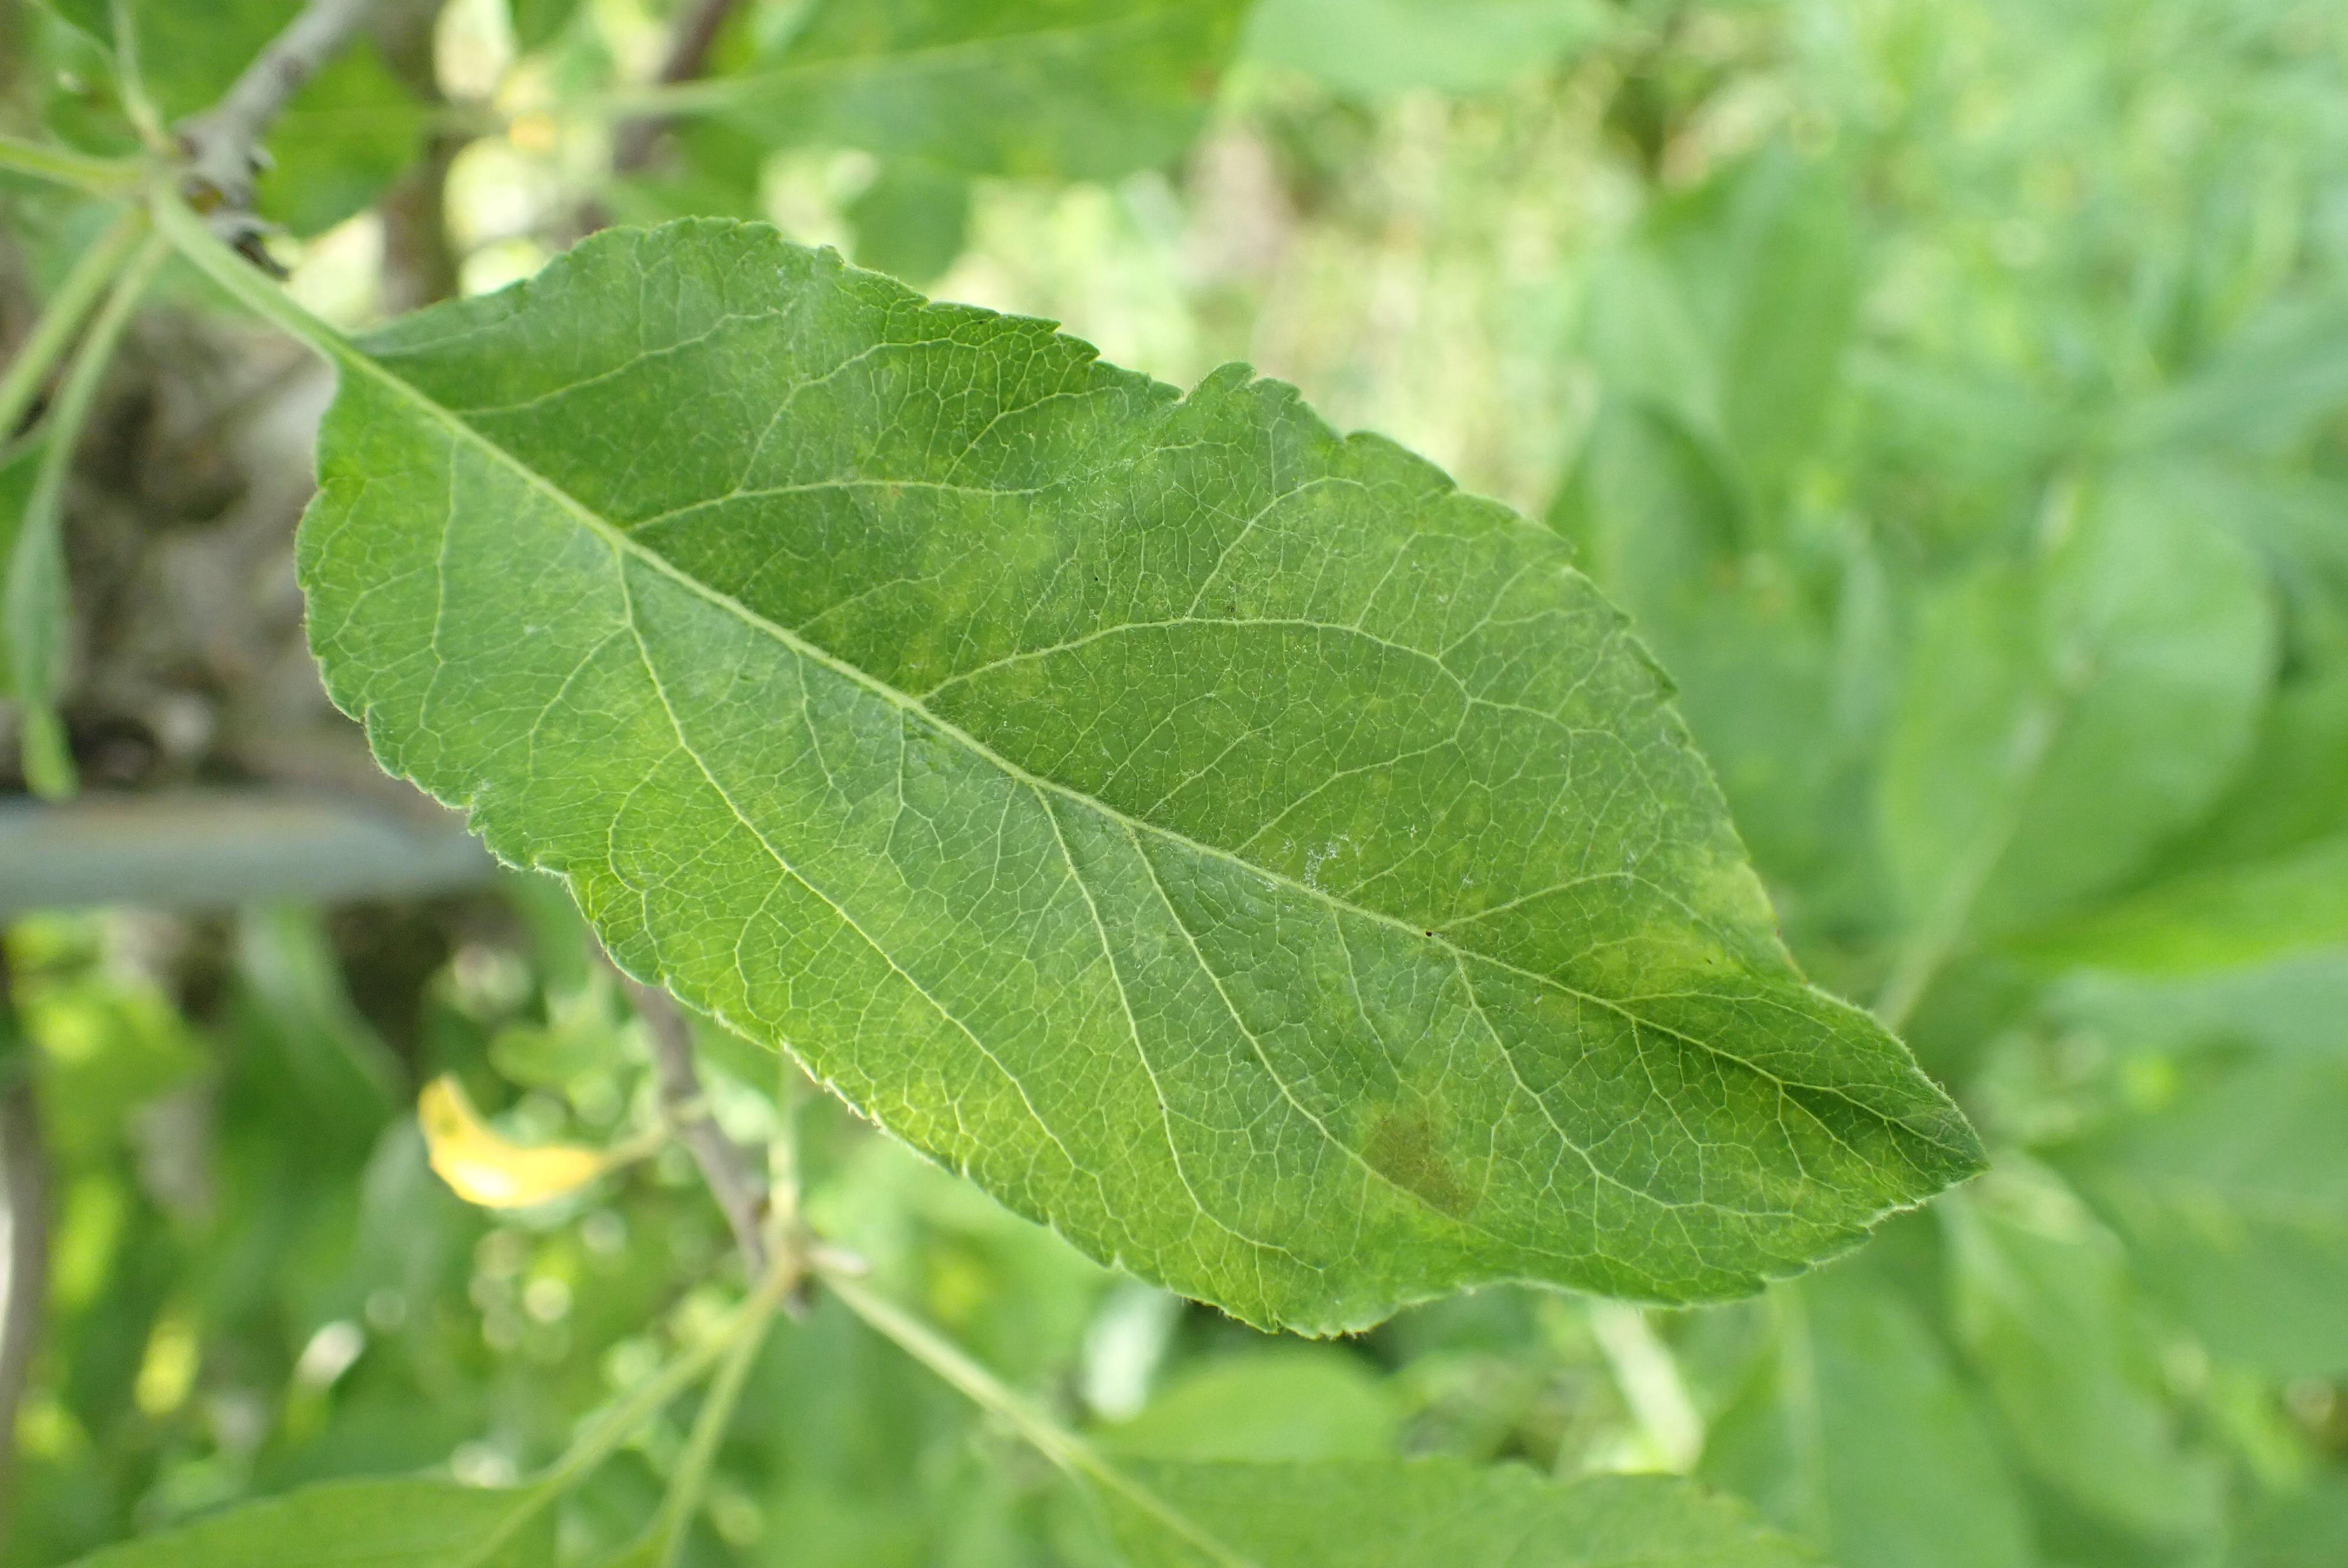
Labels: scab